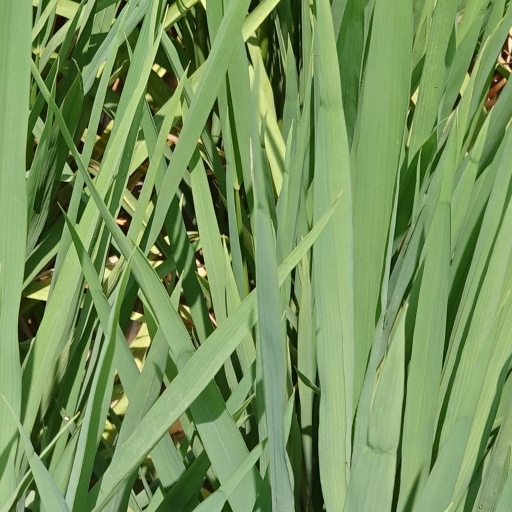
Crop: rice